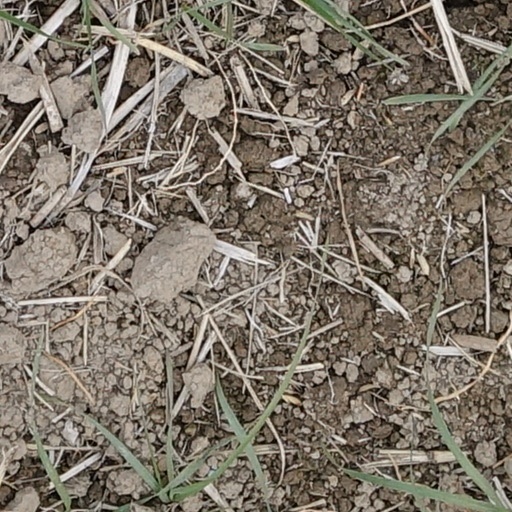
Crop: wheat